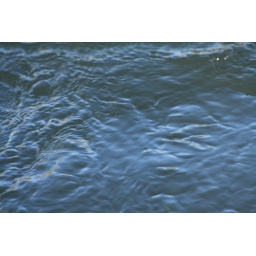
I took lots of shots of the moving water in the Windrush river